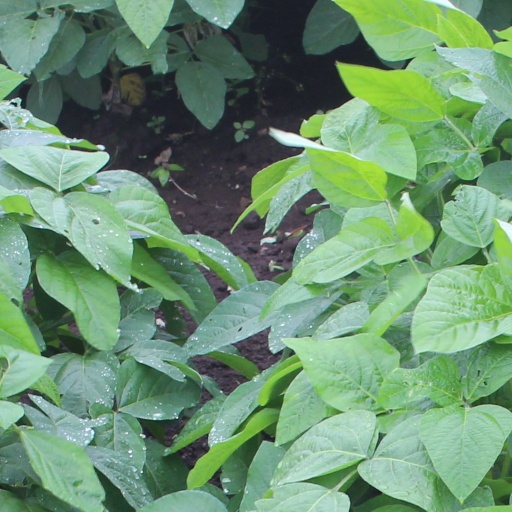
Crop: soybean